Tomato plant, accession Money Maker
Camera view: bottom (45 deg); turntable rotation: 270 degrees
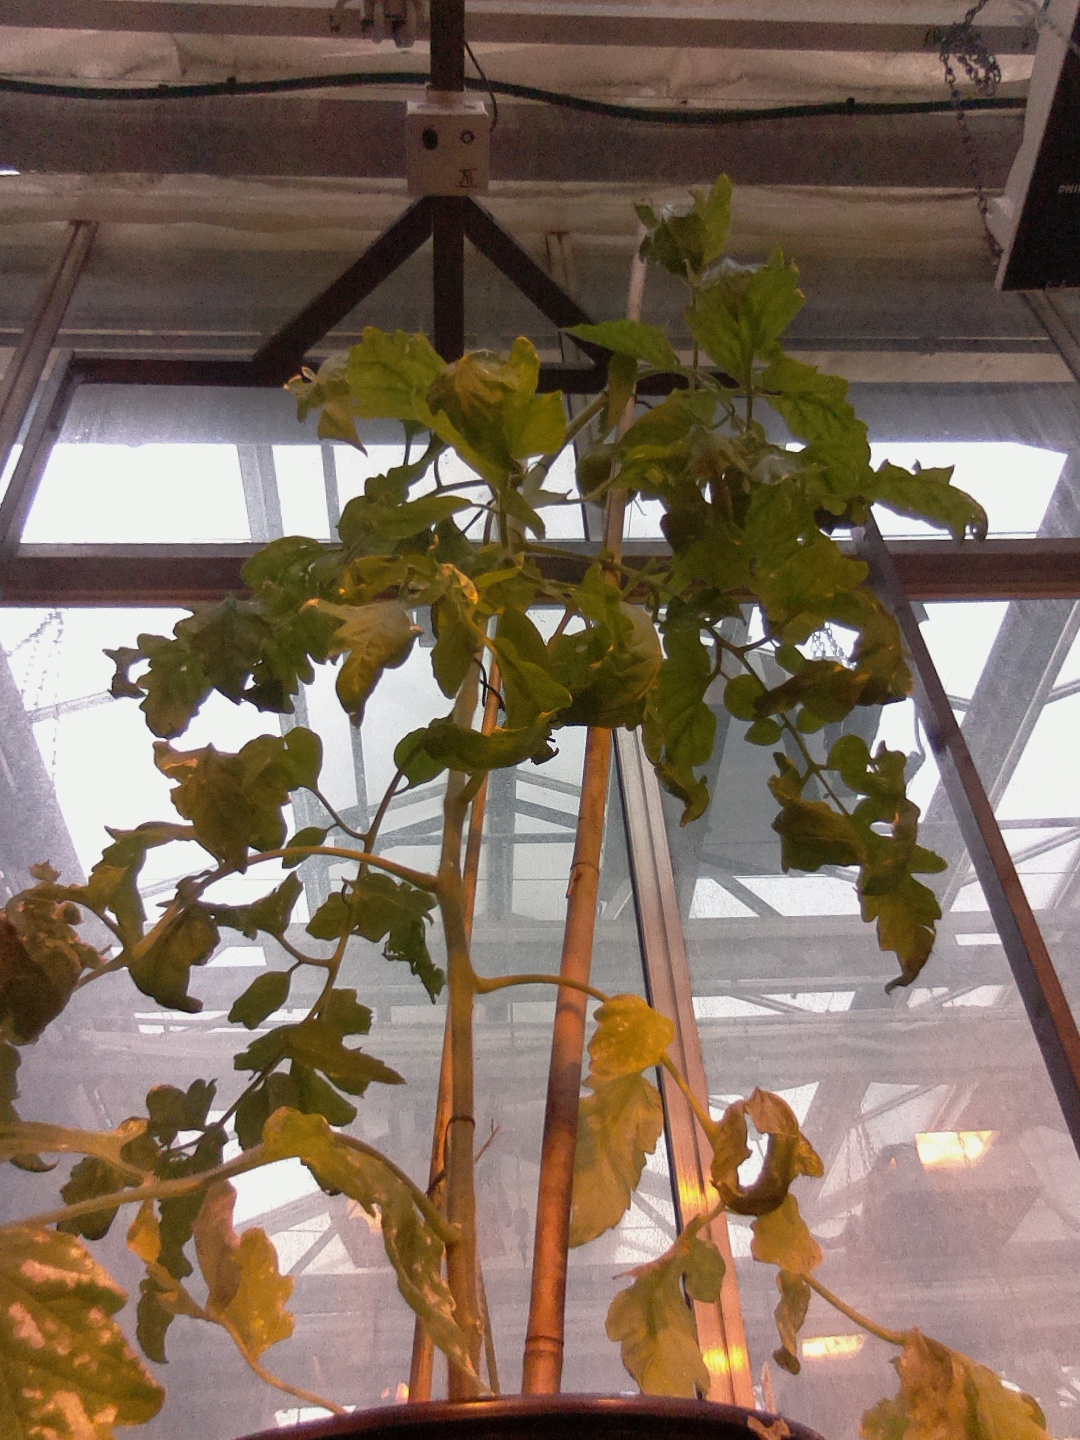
BBCH growth stage 77: 70%-80% of final fruit size